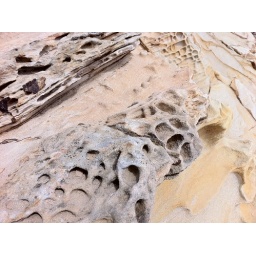
Beautiful rock wall by the cape I